Chicago River

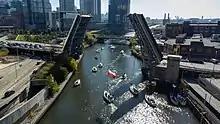
Ida B Wells Blvd Bridge raised to allow boats to pass

The river continues southwards past railroad yards and the St. Charles Air Line Bridge. Between Polk and 18th Streets the river originally made a meander to the east; between 1927 and 1929 the river was straightened and moved west at this point to make room for a railroad terminal. The river turns to the southwest at Ping Tom Memorial Park where it passes under the Chicago Landmark Canal Street railroad bridge. The river turns westward where it is crossed by the Dan Ryan Expressway; these immovable bridges have a clearance of requiring large ships that pass underneath to have folding masts.